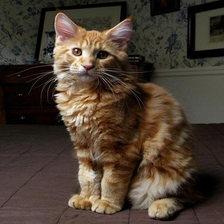
Species: cat
Breed: Maine Coon